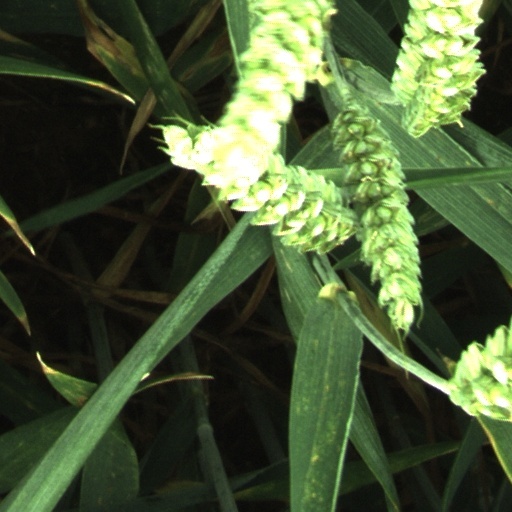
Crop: wheat